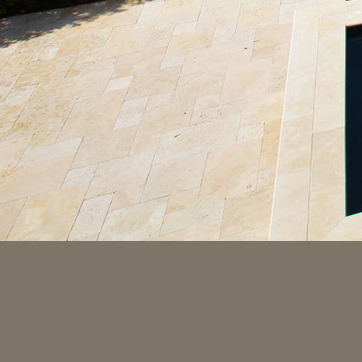
Material: stone